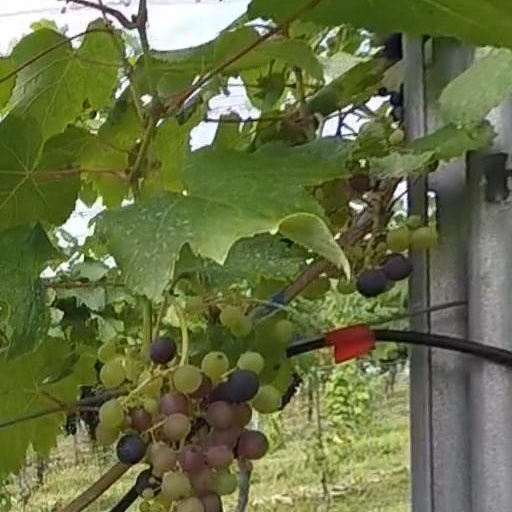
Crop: grape